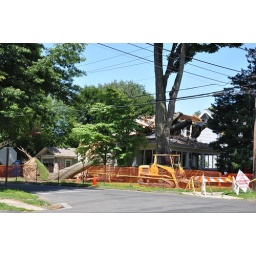
The tree came down in a tornado and wrecked this house